Buick XP2000

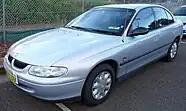
1998 Holden Commodore, which shared many internal components and styling cues with the XP2000.

General Motors, parent company of Buick and Holden, took an interest in rebadging a Commodore for the Buick lineup in 1994. As such, GM allocated the funding to Holden to manufacture a portion of the next Commodore platform in left-hand-drive (LHD). The project, known as "GMX 127" or "Project 127", culminated the next year in the XP2000 concept, though the project was scrapped the following year due to financial concerns. Following the cancellation, Buick general manager Ed Mertz reportedly noted that some of the car's new technological features would probably be offered soon on other models.